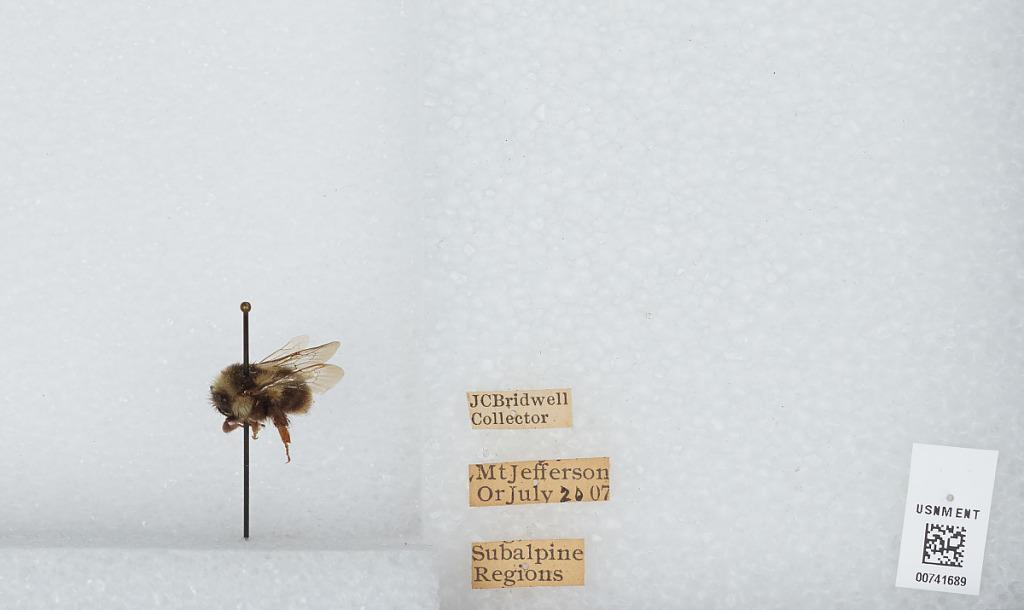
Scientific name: Bombus (Pyrobombus) bifarius Cresson
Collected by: J. Bridwell
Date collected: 1907-7-20
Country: United States
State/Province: Oregon
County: Linn
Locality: Mount Jefferson, Subalpine Regions
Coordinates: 44.6742, -121.799